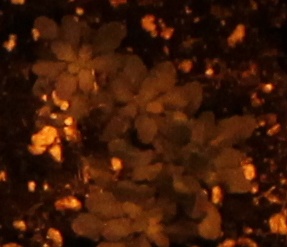
Label: Horseweed